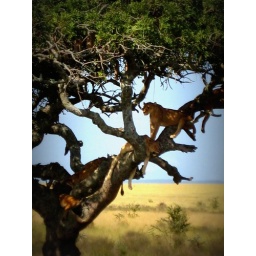
pride of lions in a tree